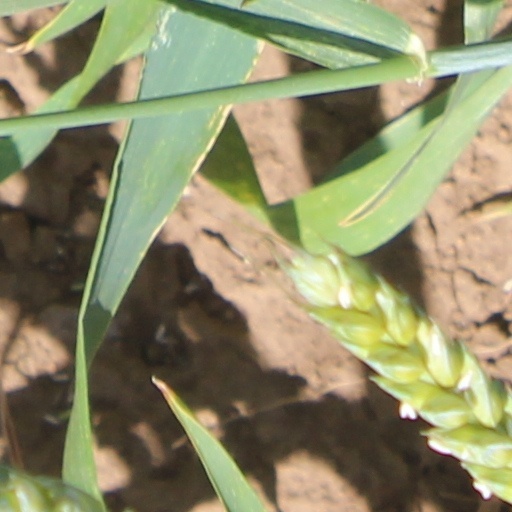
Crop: wheat